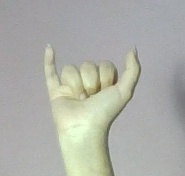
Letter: ya